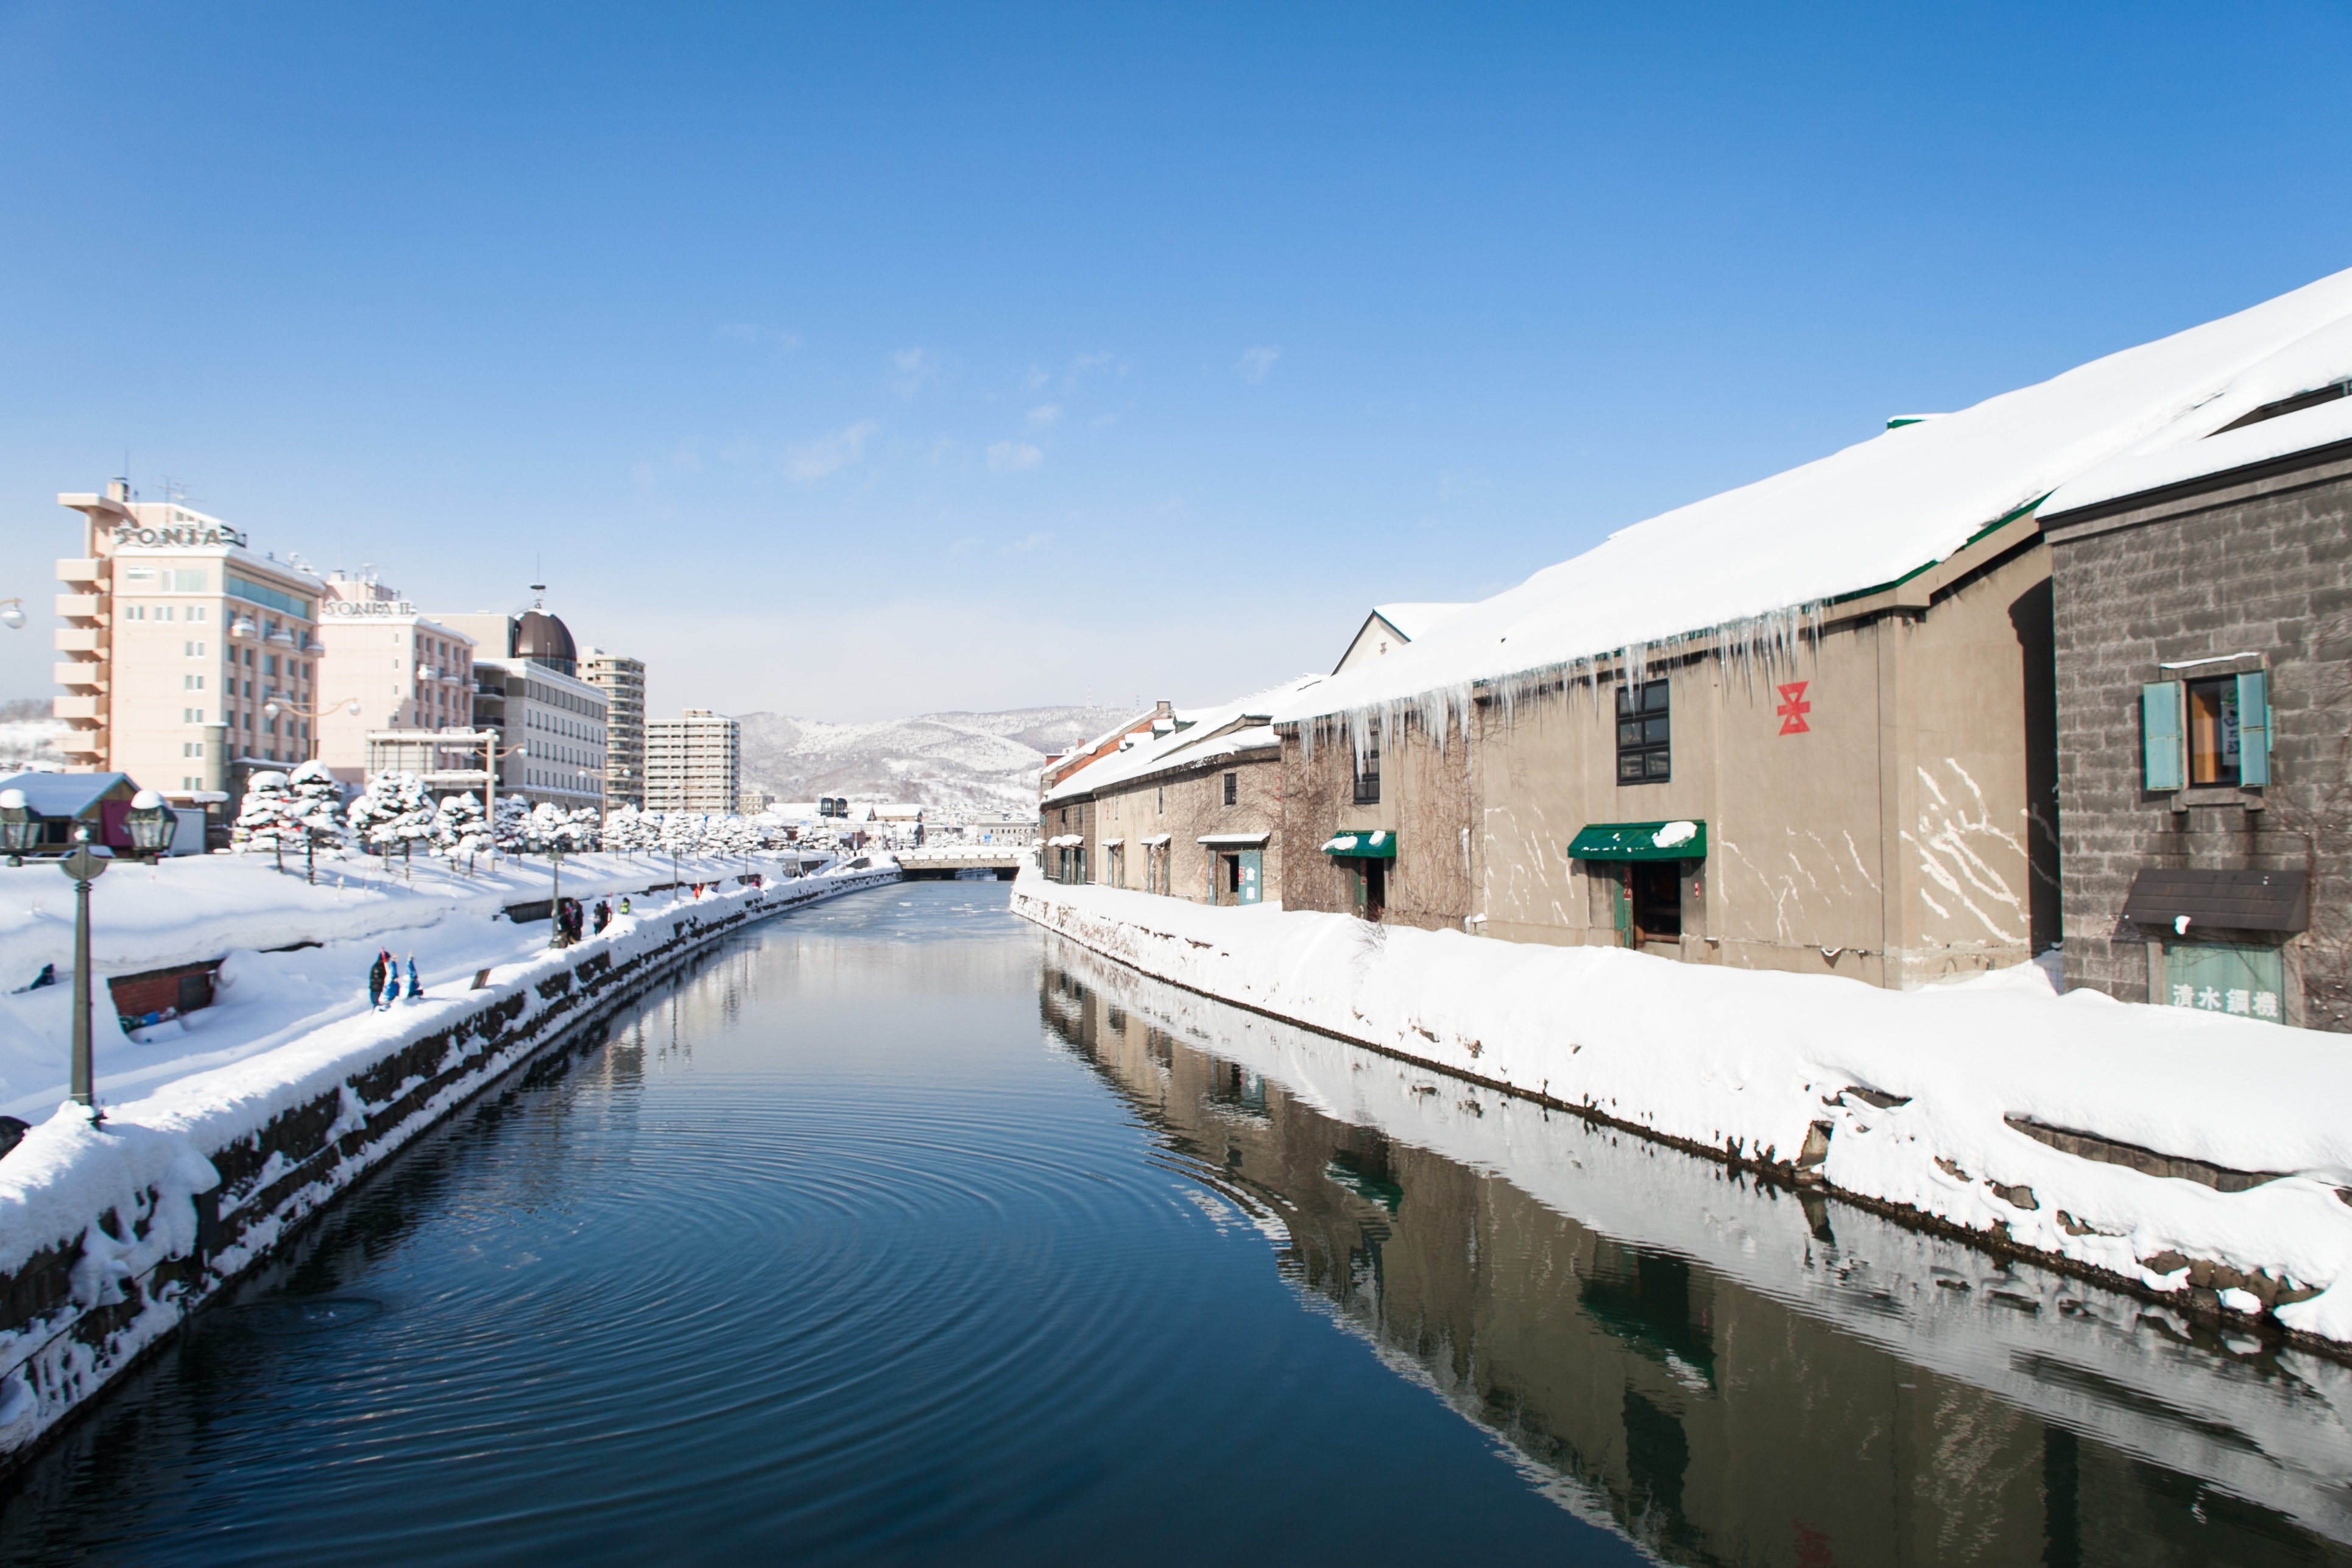
water, snow, cold, winter, dock, town, river, canal, vehicle, marina, waterway, channel